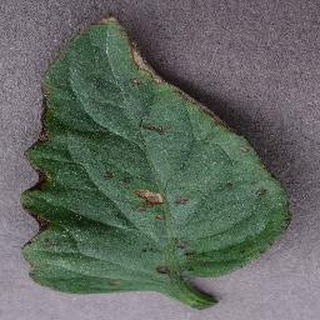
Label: tomato_bacterial_spot